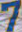
Number: 7